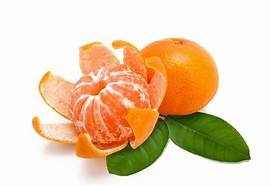
Label: mandarine